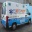
Label: ambulance